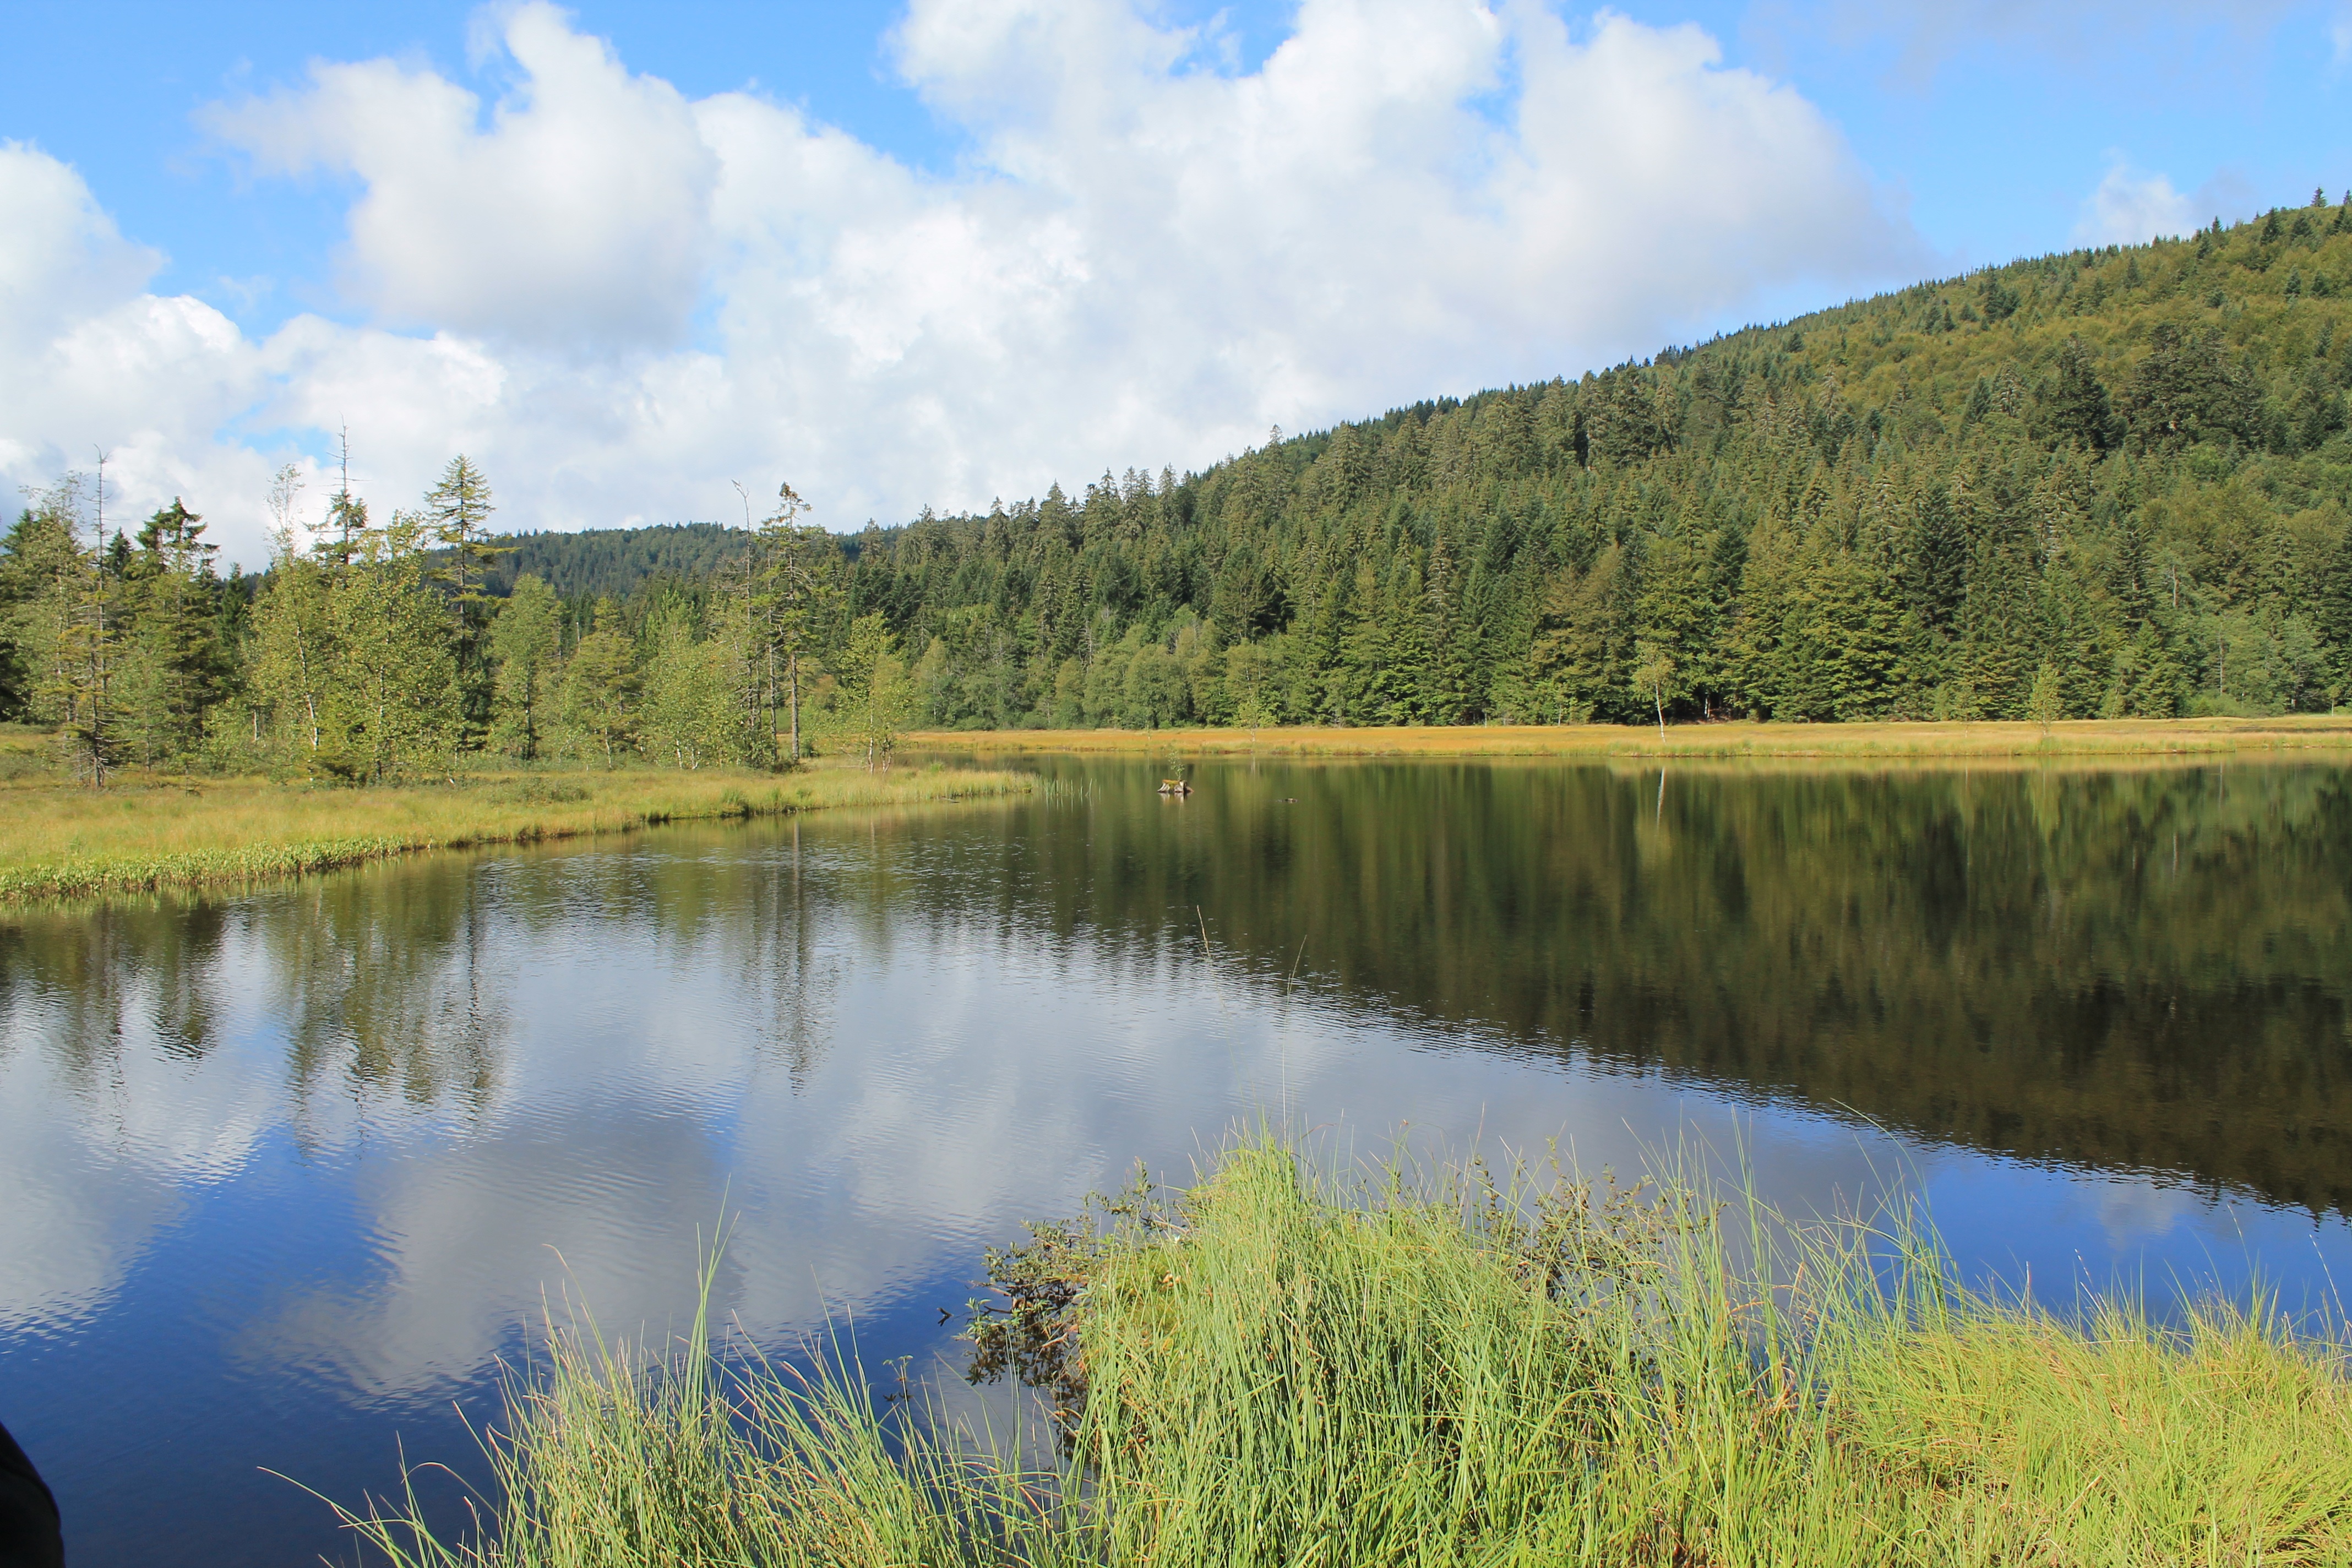
landscape, tree, water, nature, forest, grass, marsh, wilderness, mountain, sky, meadow, hill, lake, view, river, summer, travel, pond, france, reflection, relax, peaceful, autumn, blue, rest, reservoir, body of water, trees, clouds, vision, wetland, bog, outlook, wide, beautiful, quiet, habitat, loch, waters, enjoy, ecosystem, mirroring, alsace, vosges, tarn, lorraine, natural environment